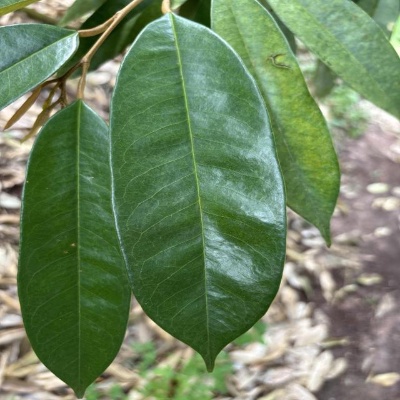
Label: Leaf_Healthy